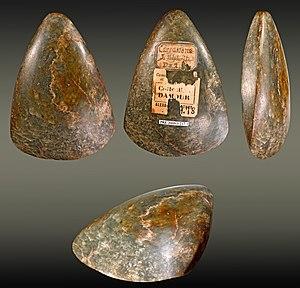
Augustin Alexis Damour est un minéralogiste français né à Paris le 19 juillet 1808, mort dans cette même ville le 22 septembre 1902.
La néphrite est une roche composée essentiellement d'une variété d'amphibole, l'actinote, de formule chimique Ca₂(Mg, Fe)₅Si₈O₂₂(OH)₂. C'est l'une des deux roches appelées jade, l'autre étant la jadéitite, composée essentiellement de jadéite, une variété de pyroxène. La néphrite est une pierre ornementale, utilisée dans une grande variété de bijoux ou d'objets décoratifs.
Carcassonne est une commune française, préfecture du département de l'Aude dans la région Occitanie.